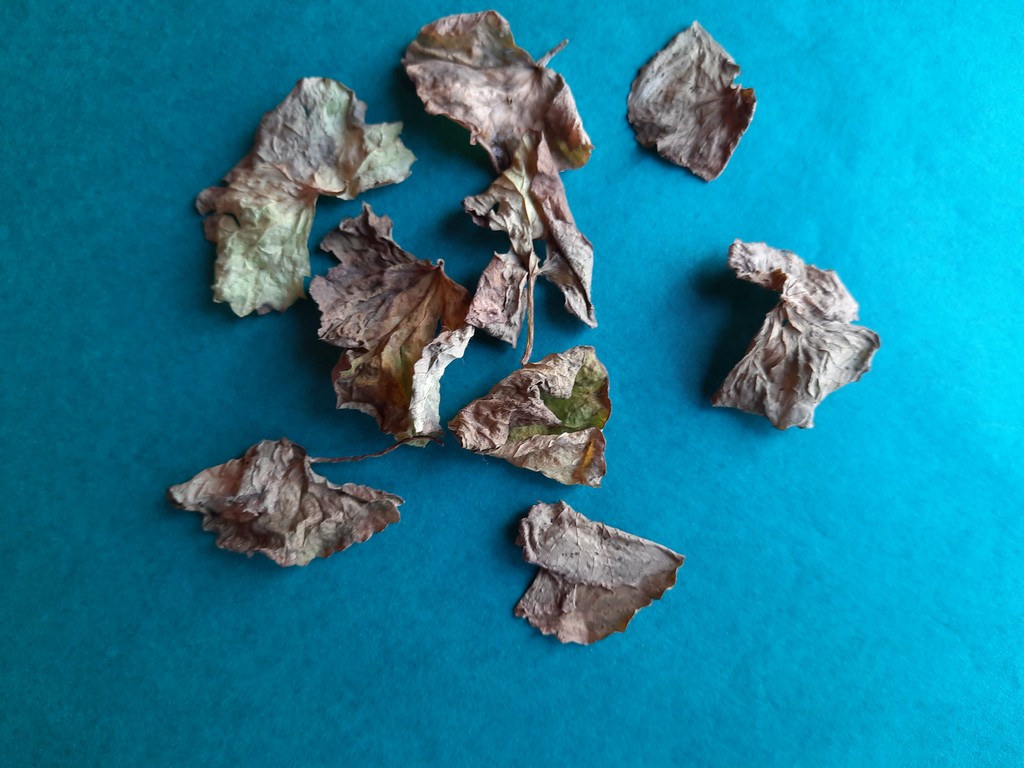
Label: Dried